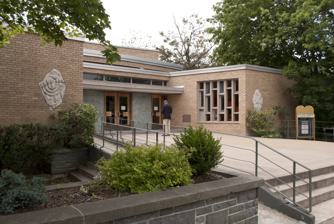
Building: Beth Israel Synagogue (Halifax, Nova Scotia)
Country: Canada
Year built: 1895
For similarly named synagogues, see Beth Israel . Beth Israel Synagogue Hebrew : בית ישראל Beth Israel Synagogue, Halifax Religion Affiliation Modern Orthodox Judaism Ecclesiastical or organizational status Synagogue Leadership Rabbi Yakov Kerzner Status Active Location Location 1480 Oxford Street, Halifax , Nova Scotia , B3H 3Y8 Country Canada Geographic coordinates 44°38′39″N 63°35′59″W / 44.644161°N 63.599672°W / 44.644161; -63.599672 Architecture Style Synagogue Date established 1895 Website www .thebethisrael .com Beth Israel Synagogue ( Hebrew : בית ישראל ) is a Modern Orthodox synagogue located at 1480 Oxford Street in Halifax , Nova Scotia , Canada. Formally chartered by a Private Member's Bill in the Nova Scotia legislature in 1895, it grew out of the Baron de Hirsch Hebrew Benevolent Society (named after Baron Maurice de Hirsch ), which was formed in 1890. It was the first Orthodox congregation in Canada east of Montreal , and still provides the only daily minyan in Canada east of Montreal. In 1953, several families from the Beth Israel Synagogue left to form the Shaar Shalom Synagogue . The Beth Israel is also one of the few synagogues in the region with a functioning mikveh . As of 2016 [update] the rabbi was Yakov Kerzner. References